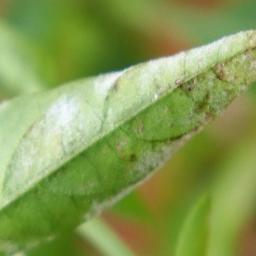
Label: powdery mildew